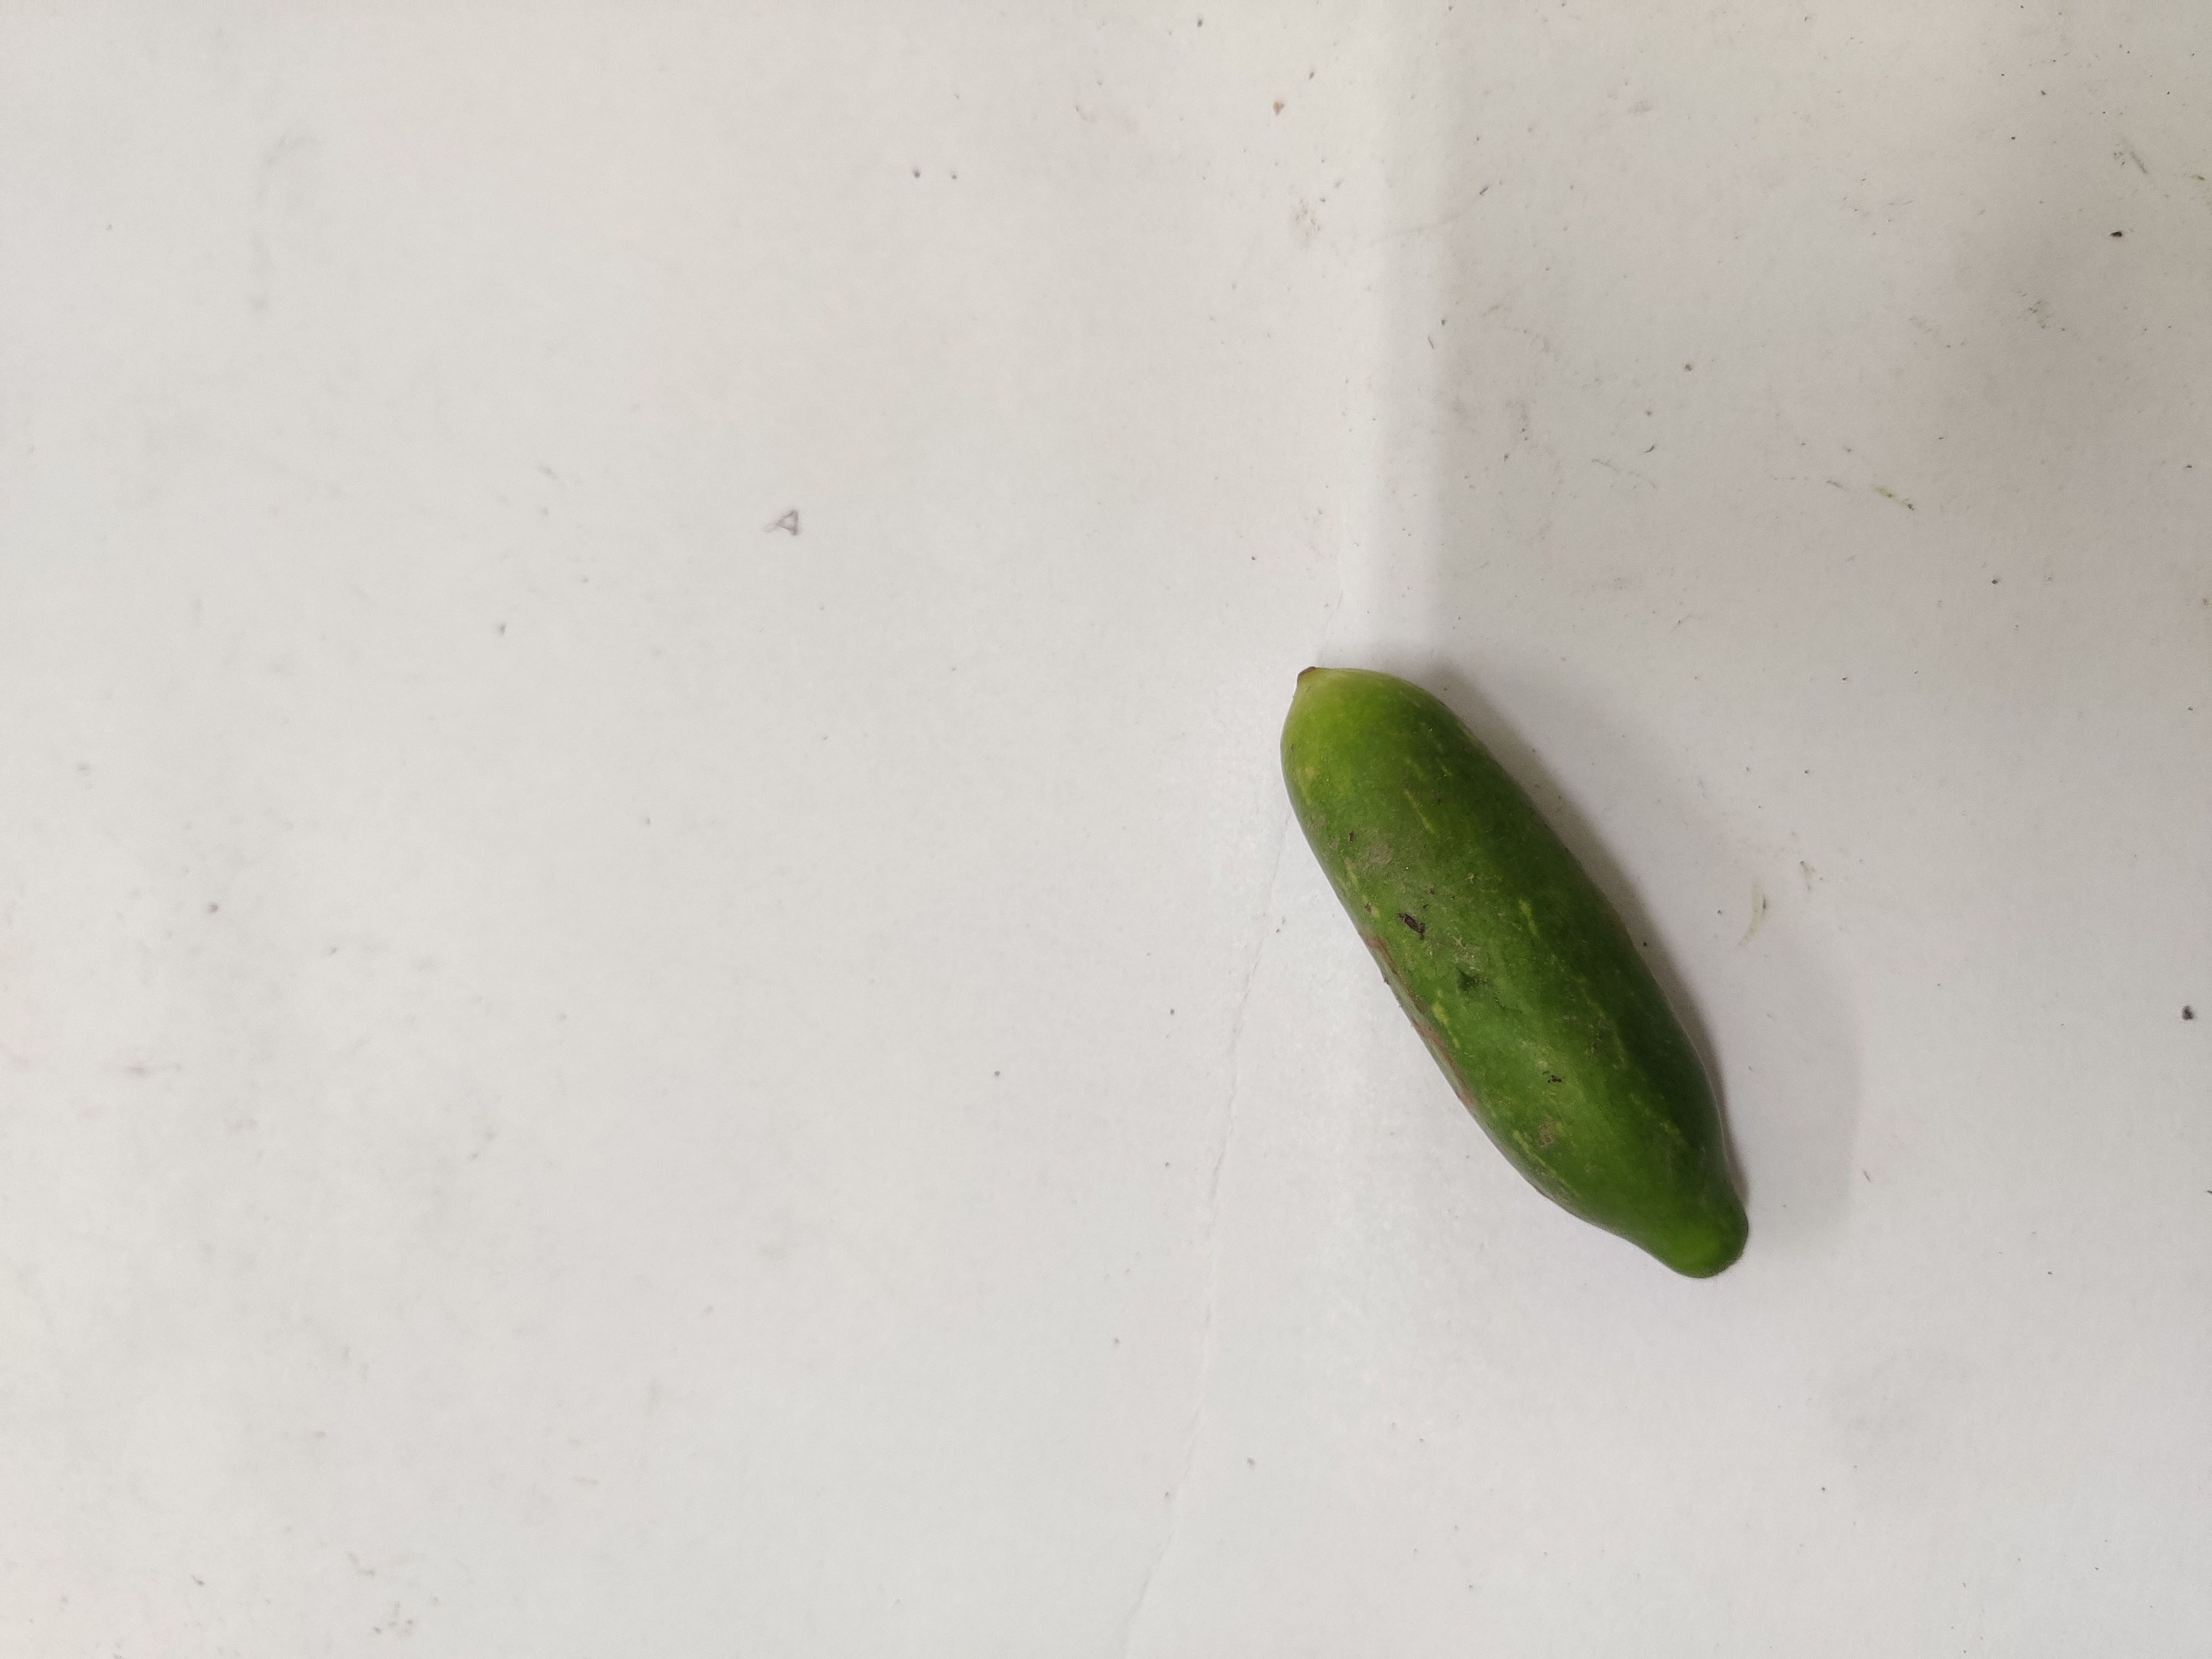
Crop: Ivy Gourd
Condition: Damaged